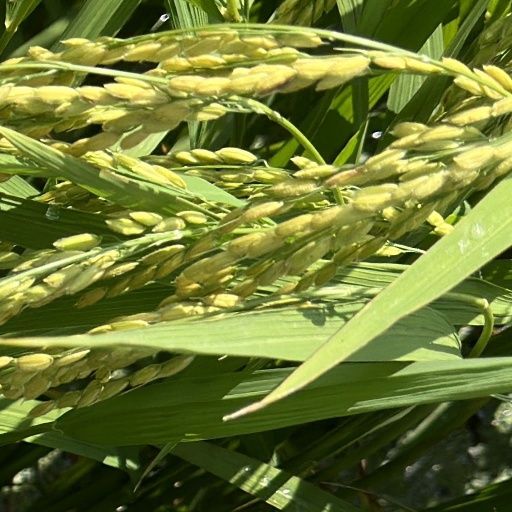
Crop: rice